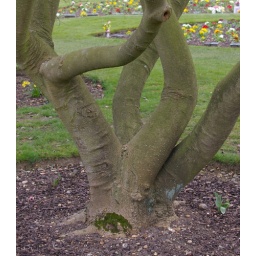
This is a tree in the cemetery that looks as if it is a person diving into the ground